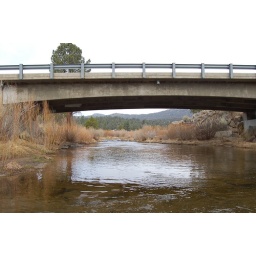
bridge on sherman pass road over a stream